Lela Murray

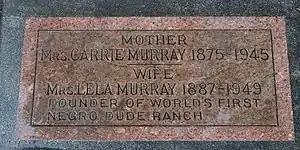

After two years of declining health, Lela Murray was admitted to San Bernardino hospital and died on March 18, 1949. Her life was honored with two memorial services – one in Victorville and one in Los Angeles. In her eulogy, Reverend Orene Phelps compared Mrs. Murray to “a desert flower” – something beautiful and unexpected that had somehow managed to flourish in a hard, dry land. Lela Murray's body lies at Evergreen Cemetery in Los Angeles, California.